Elmer McCollum

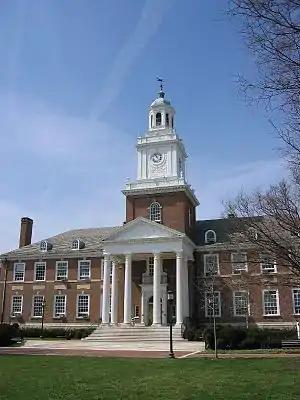
Gilman Hall, site of McCollum's office in retirement

After his 1944 retirement as professor emeritus, he spent ten years writing "The History of Nutrition"; he also wrote his autobiography, "From Kansas Farm Boy to Scientist". McCollum donated his honoraria from prizes and from lecturing to a student loan fund at the University of Kansas that was eventually worth $40,000.